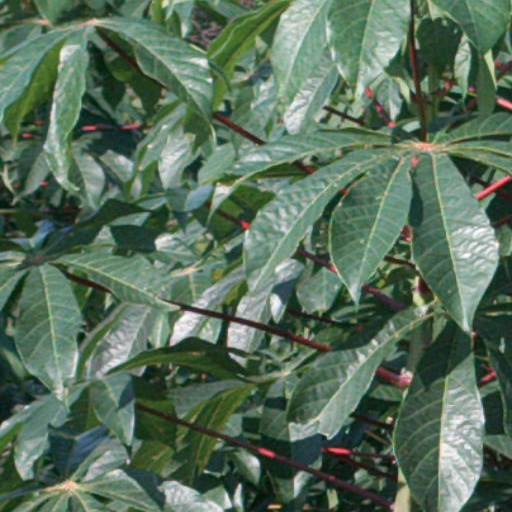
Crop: cassava